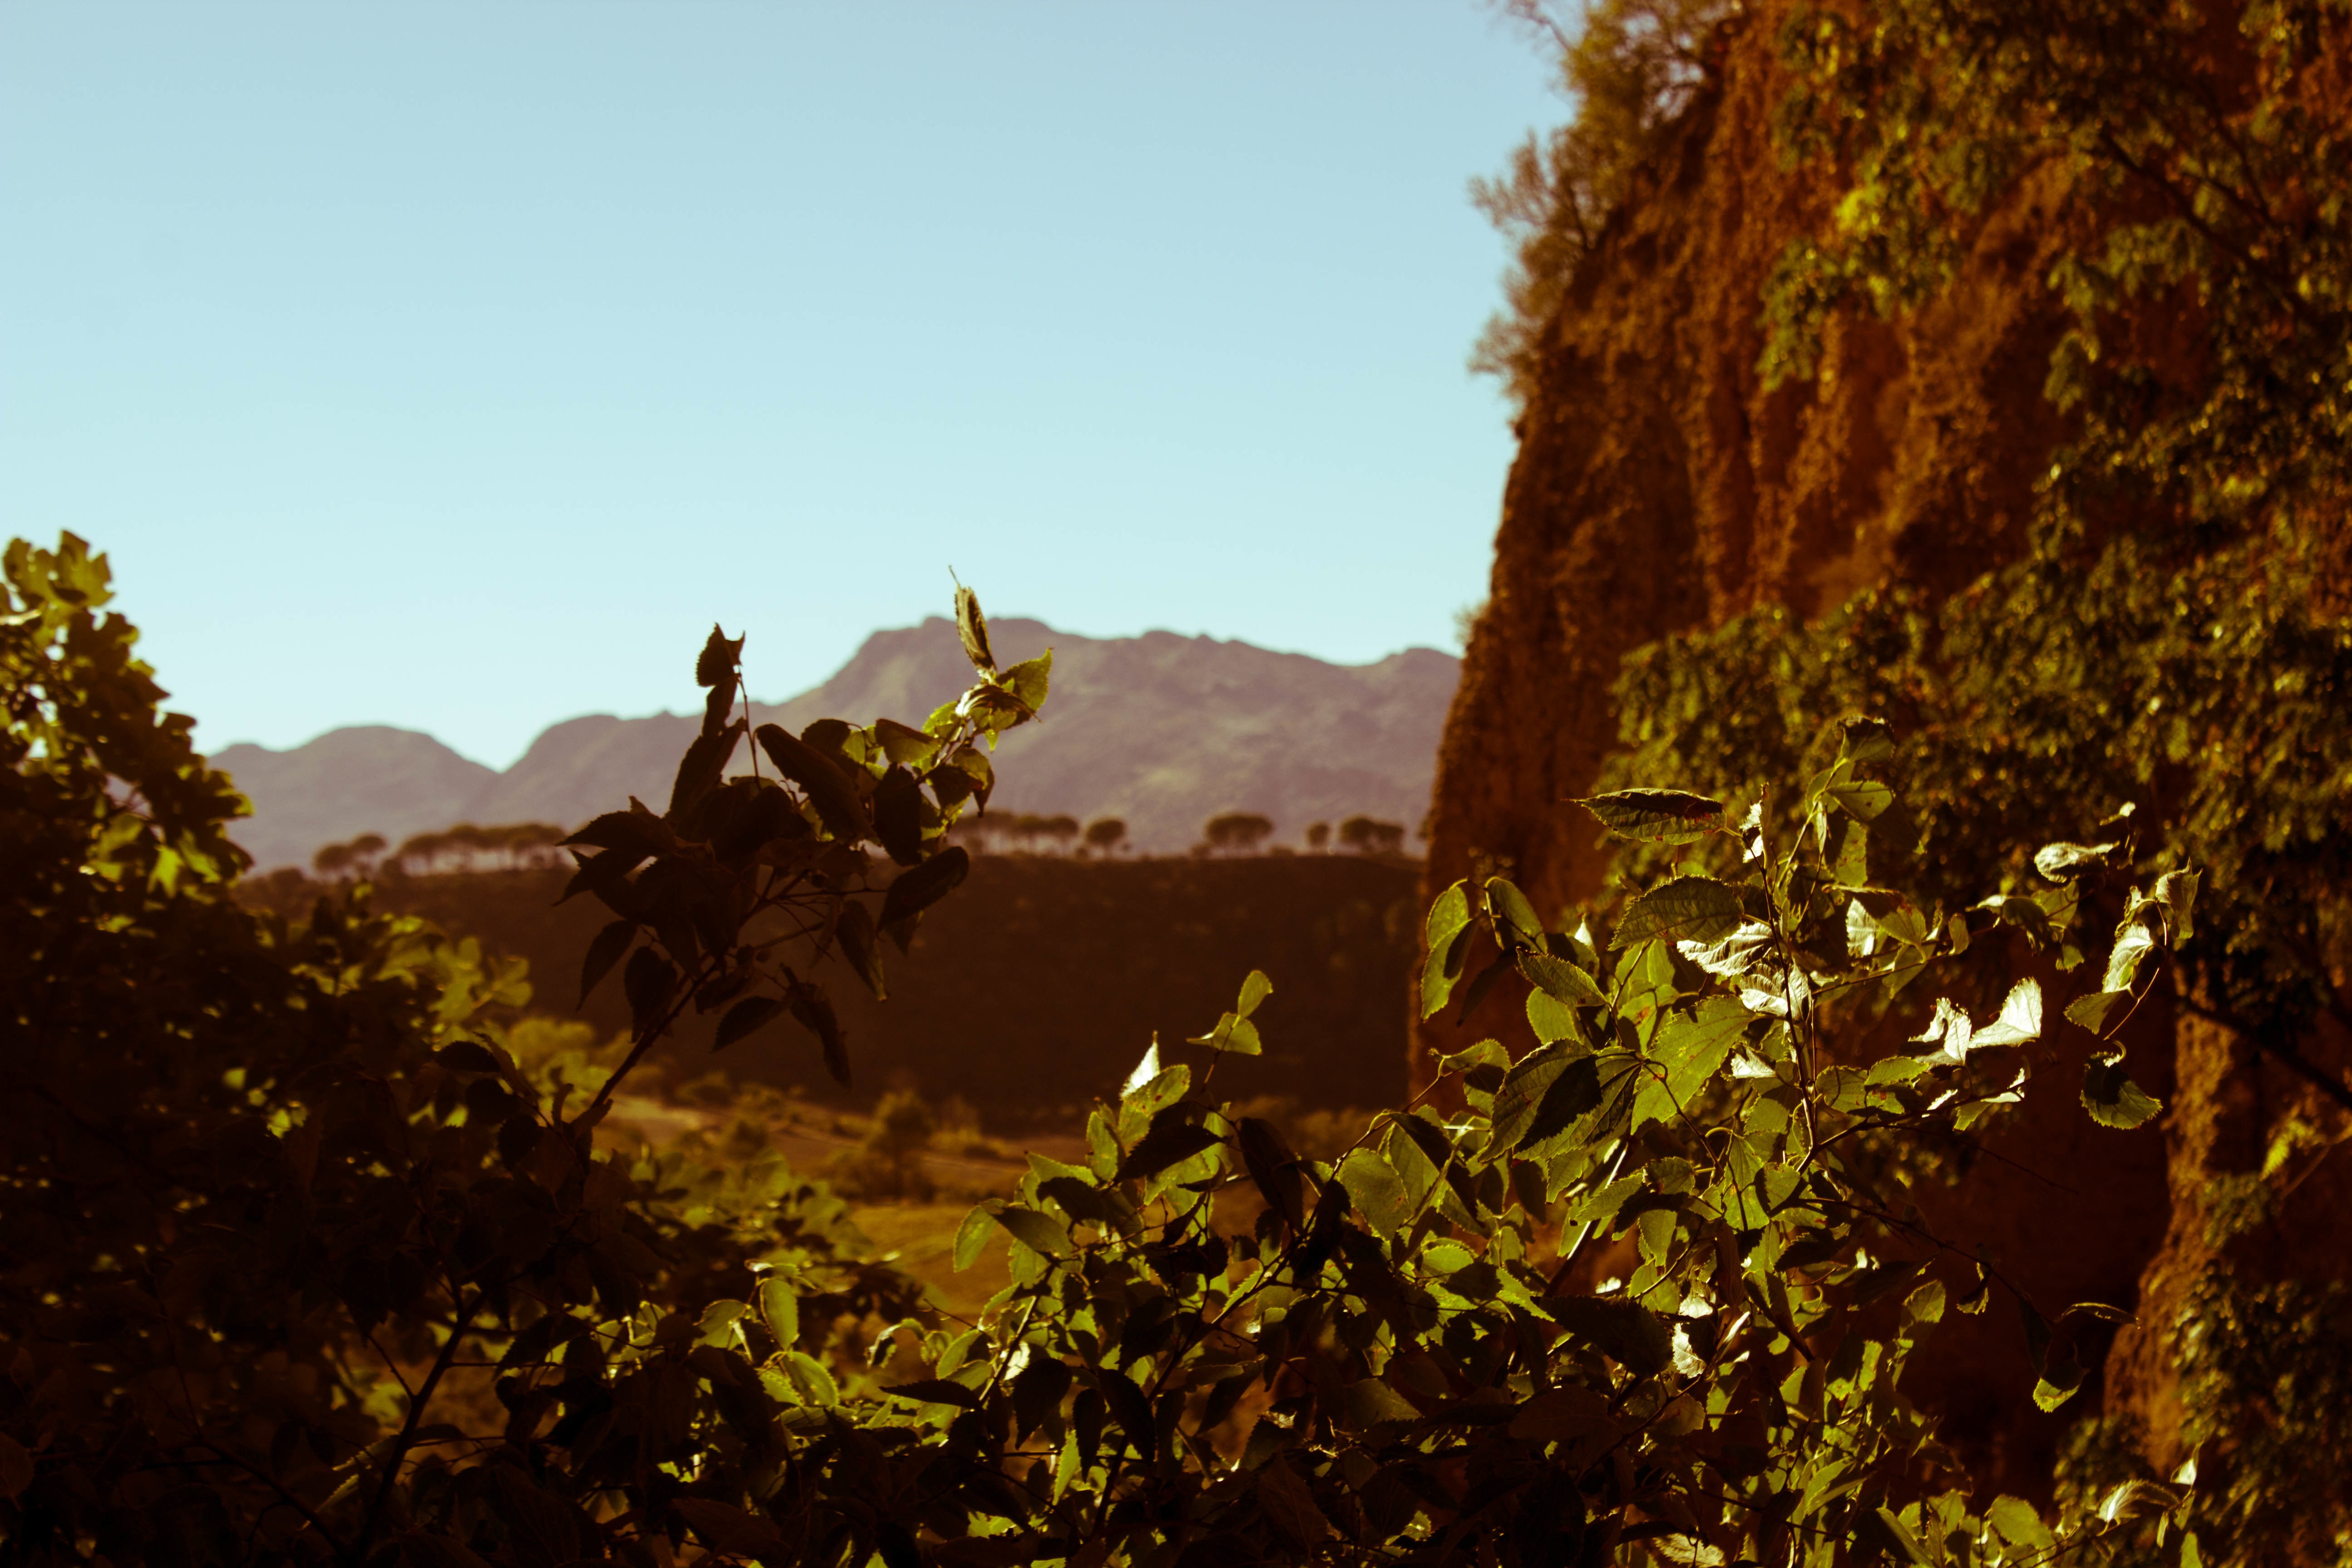
landscape, leaf, jungle, autumn, soil, agriculture, savanna, rural area, natural environment